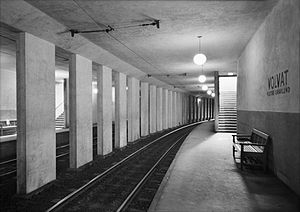
Volvat Station
Volvat Station var en metrostation på Røabanen på T-banen i Oslo. Stationen lå i Volvat mellem Majorstuen og Borgen. Fra åbningen 17. november 1912 og indtil 1939 lå den i gadeplan, hvorefter den blev den eneste underjordiske station vest for Majorstuen. Fra 1942 blev den også betjent af Kolsåsbanens tog. Stationen var den eneste i funkisstil.